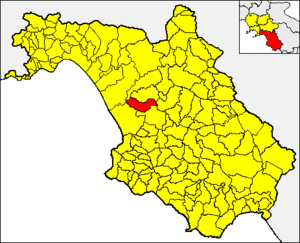
Albanella est une commune italienne de la province de Salerne dans la région Campanie en Italie.